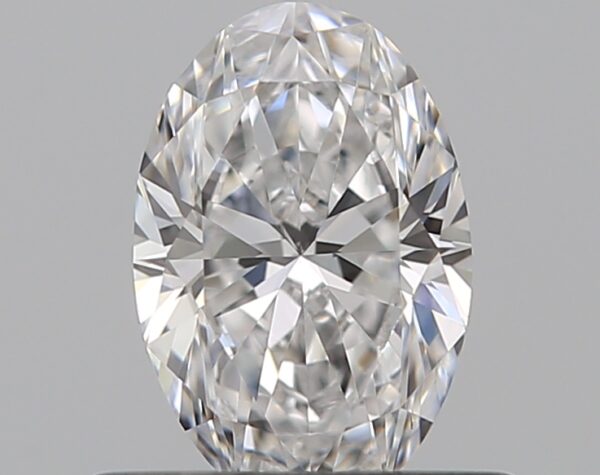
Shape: oval
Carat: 0.5
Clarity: VS2
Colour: D
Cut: EX
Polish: EX
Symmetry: VG
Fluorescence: N
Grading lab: GIA
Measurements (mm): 6.44 x 4.31 x 2.72